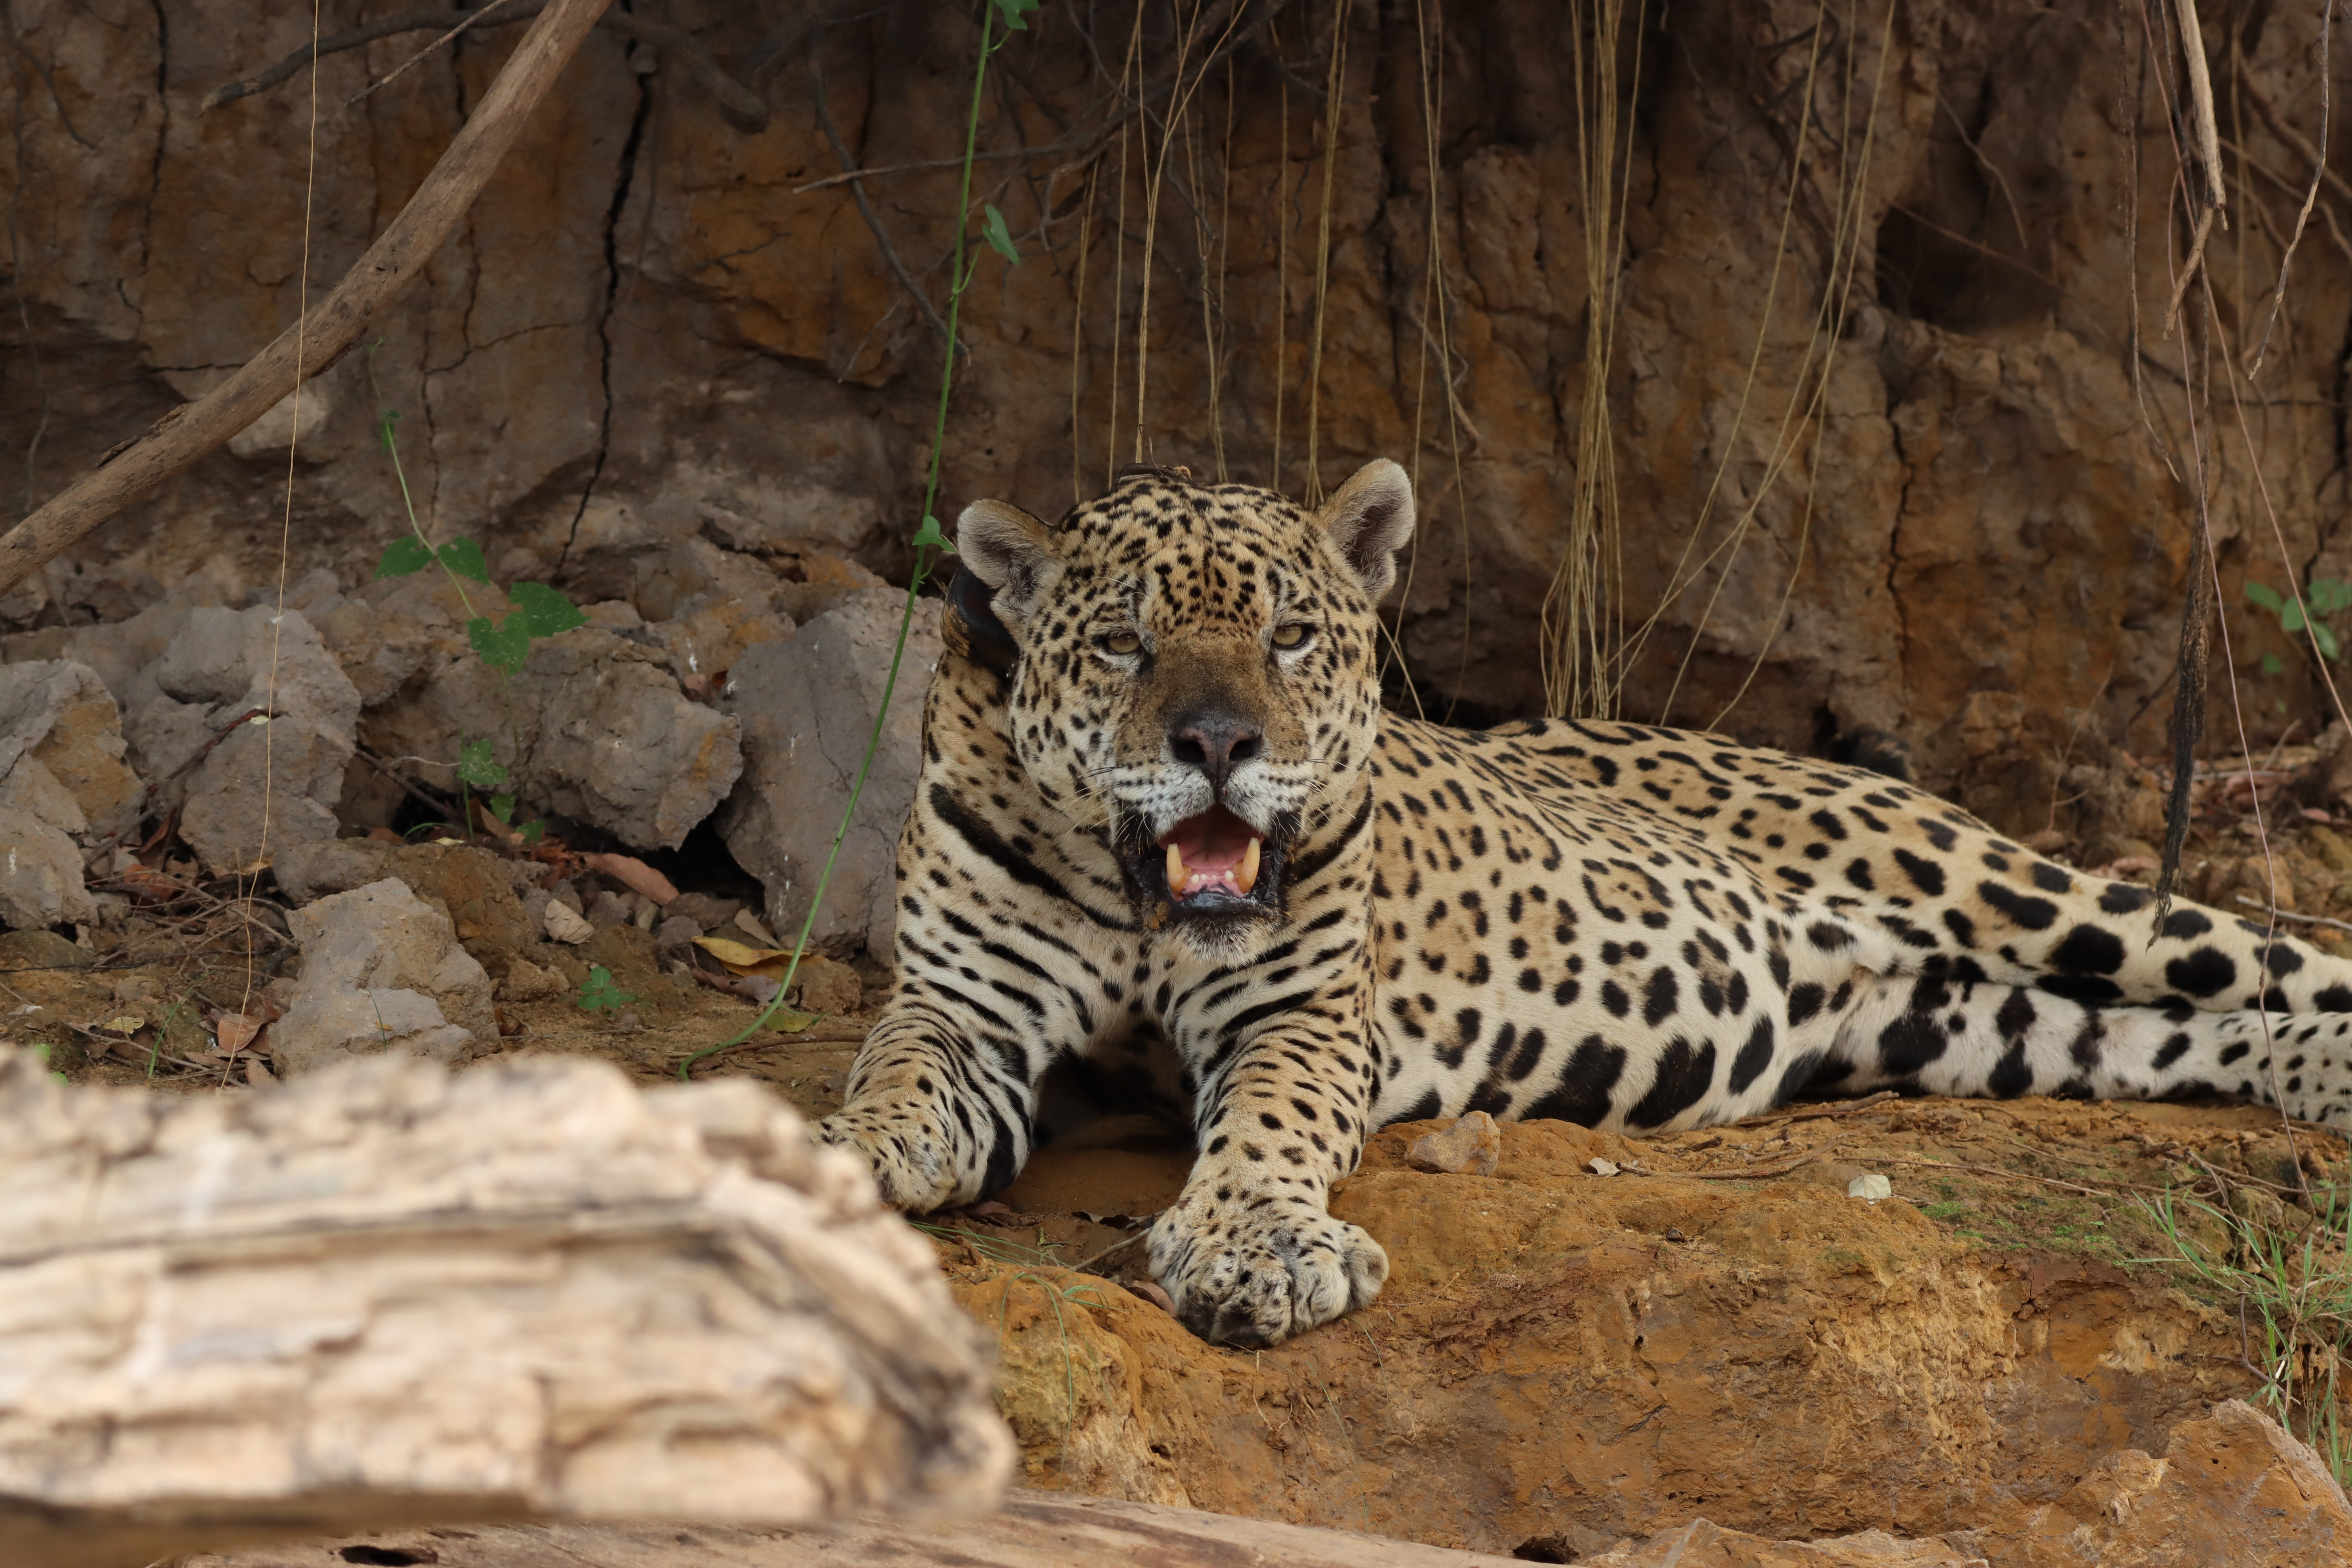
Jaguar: Ousado